Contesting

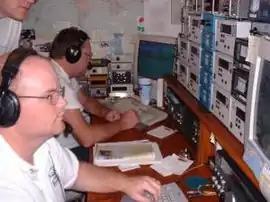
A multioperator contest effort involves a team of operators at one station.

During a radio contest, each station attempts to establish two-way contact with other licensed amateur radio stations and exchange information specific to that contest. The information exchanged could include an R-S-T system signal report, a name, the national region, i.e. a province or US state, in which the station is located, the geographic zone in which the station is located, the Maidenhead grid locator in which the station is located, the age of the operator, or an incrementing serial number. For each contact, the radio operator must correctly receive the call sign of the other station, as well as the information in the "exchange", and record this data, along with the time of the contact and the band or frequency that was used to make the contact, in a log.